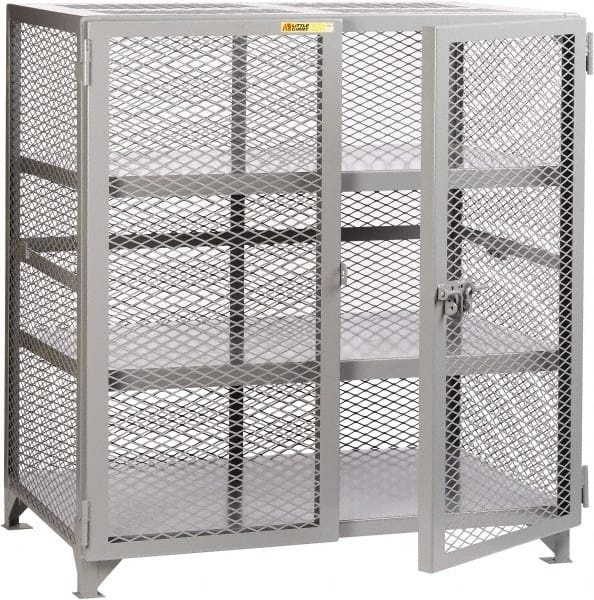
Little Giant - 2 Door, Storage Locker
Item #: 42482224 Brand: Little Giant Model #: SC2-2460-NC Product Specifications Type Storage Locker Number of Tiers None Number of Doors 2 Overall Width (Inch) 61 Overall Depth (Inch) 27 Overall Height (Inch) 52 Color Gray Opening Width (Inch) 60 Opening Depth (Inch) 24 Opening Height (Inch) 52 Number of Shelves 2 Additional Information Padlockable Slide Latch; Footpads Have Lag Holes for Securing to the Floor
Brand: Little Giant
Category: Business & Industrial > Industrial Storage > Industrial Cabinets